Piccadilly Theatre

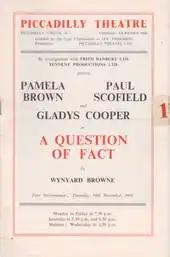
programme cover for "A Question of Fact", naming the play and the stars, Pamela Brown, Paul Scofield and Gladys Cooper

For the Piccadilly the decade started with two conspicuous failures. "The Golden Touch", a musical depicting a colony of beatniks on a Greek island, opened and closed in May 1960, and "Bachelor Flat", described by "The Stage" as "yet another American play based on the well-worn theme of the teenage girl, half-baby, half-sophisticate" ran for less than a week in June 1960. A revival of Shaw's "Candida" from the Oxford Playhouse starred Michael Denison and Dulcie Gray and ran for 160 performances at the Piccadilly and then at Wyndham's Theatre.